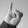
ASL letter: I